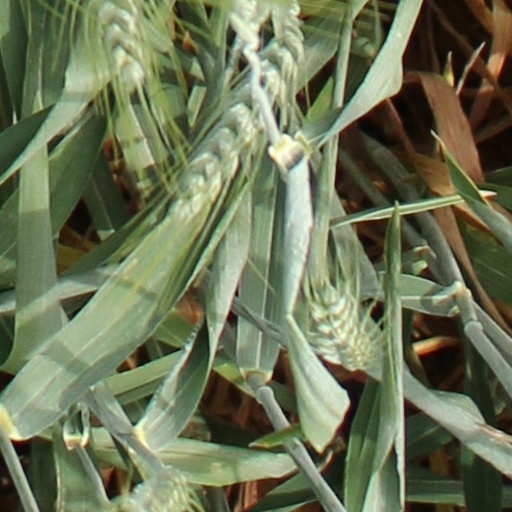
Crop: wheat